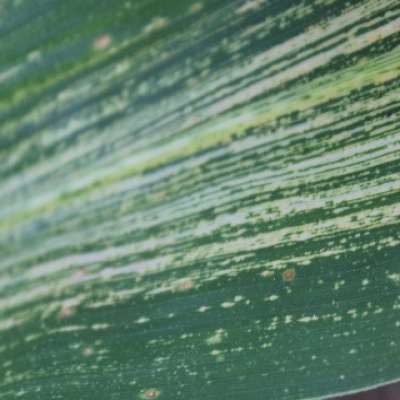
Label: Corn_(Maize)___Maize_Streak_Virus